Alabama Baptist State Board of Missions

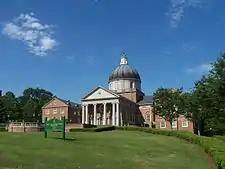
Beeson Divinity School at Samford University, formerly known as Howard College

The convention made financial contributions to the Baptist General Convention of the United States, as well as providing financial support for Adoniram Judson's translation of the Bible into Burmese, to support the Baptist mission in Burma. At the ABSC's tenth annual session, in 1833, which was held at Grant's Creek Church in Tuscaloosa County, the convention resolved to found an educational institution, to be called the Manual Labor Seminary. But, this project foundered after five years. In Alabama, local Baptists founded Judson College for women in 1838; and Howard College for men in 1841. Wealthy members donated funds to create a statewide newspaper, the "Alabama Baptist", in 1843. The Board of Domestic Missions (later called the Home Mission Board) was established in 1845; all were signs of the denomination's growth and maturing in the state.